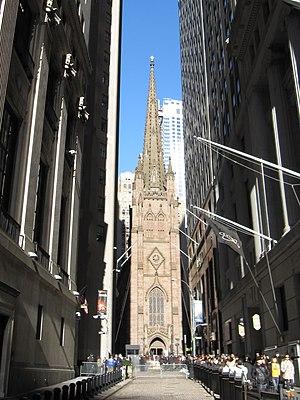
Trinity Church est une église de confession épiscopalienne située à l'intersection de Wall Street et de Broadway dans le sud de l'arrondissement de Manhattan, à New York.
Les National Historic Landmarks de New York sont les sites historiques d'intérêt national de la ville de New York aux États-Unis.